Donn Roach

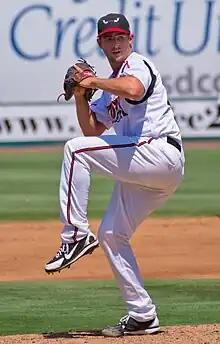
Roach pitching for the Lake Elsinore Storm in 2012

On May 4, 2012, the Angels traded Roach and Alexi Amarista to the San Diego Padres for Ernesto Frieri. He was added to the Padres' 40-man roster after the 2013 season to protect him from being selected by another team in the Rule 5 draft. He made the Padres' Opening Day roster in 2014 and made his MLB debut on April 2, 2014. Roach was designated for assignment by the Padres on November 3, 2014.